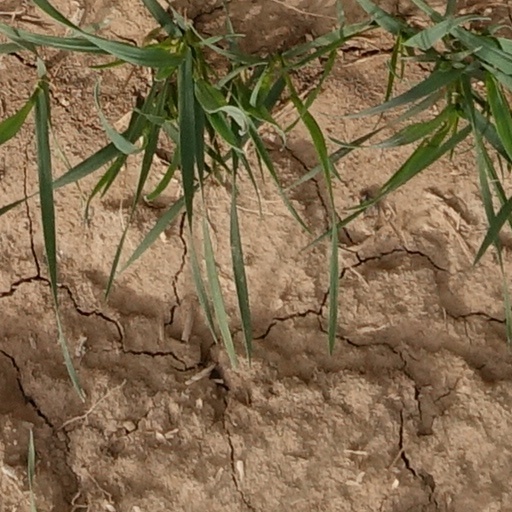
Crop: wheat